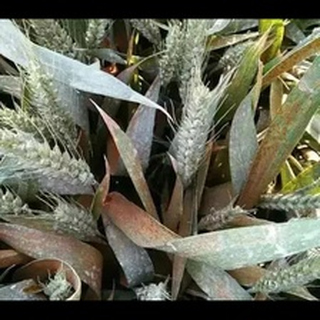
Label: wheat_mildew